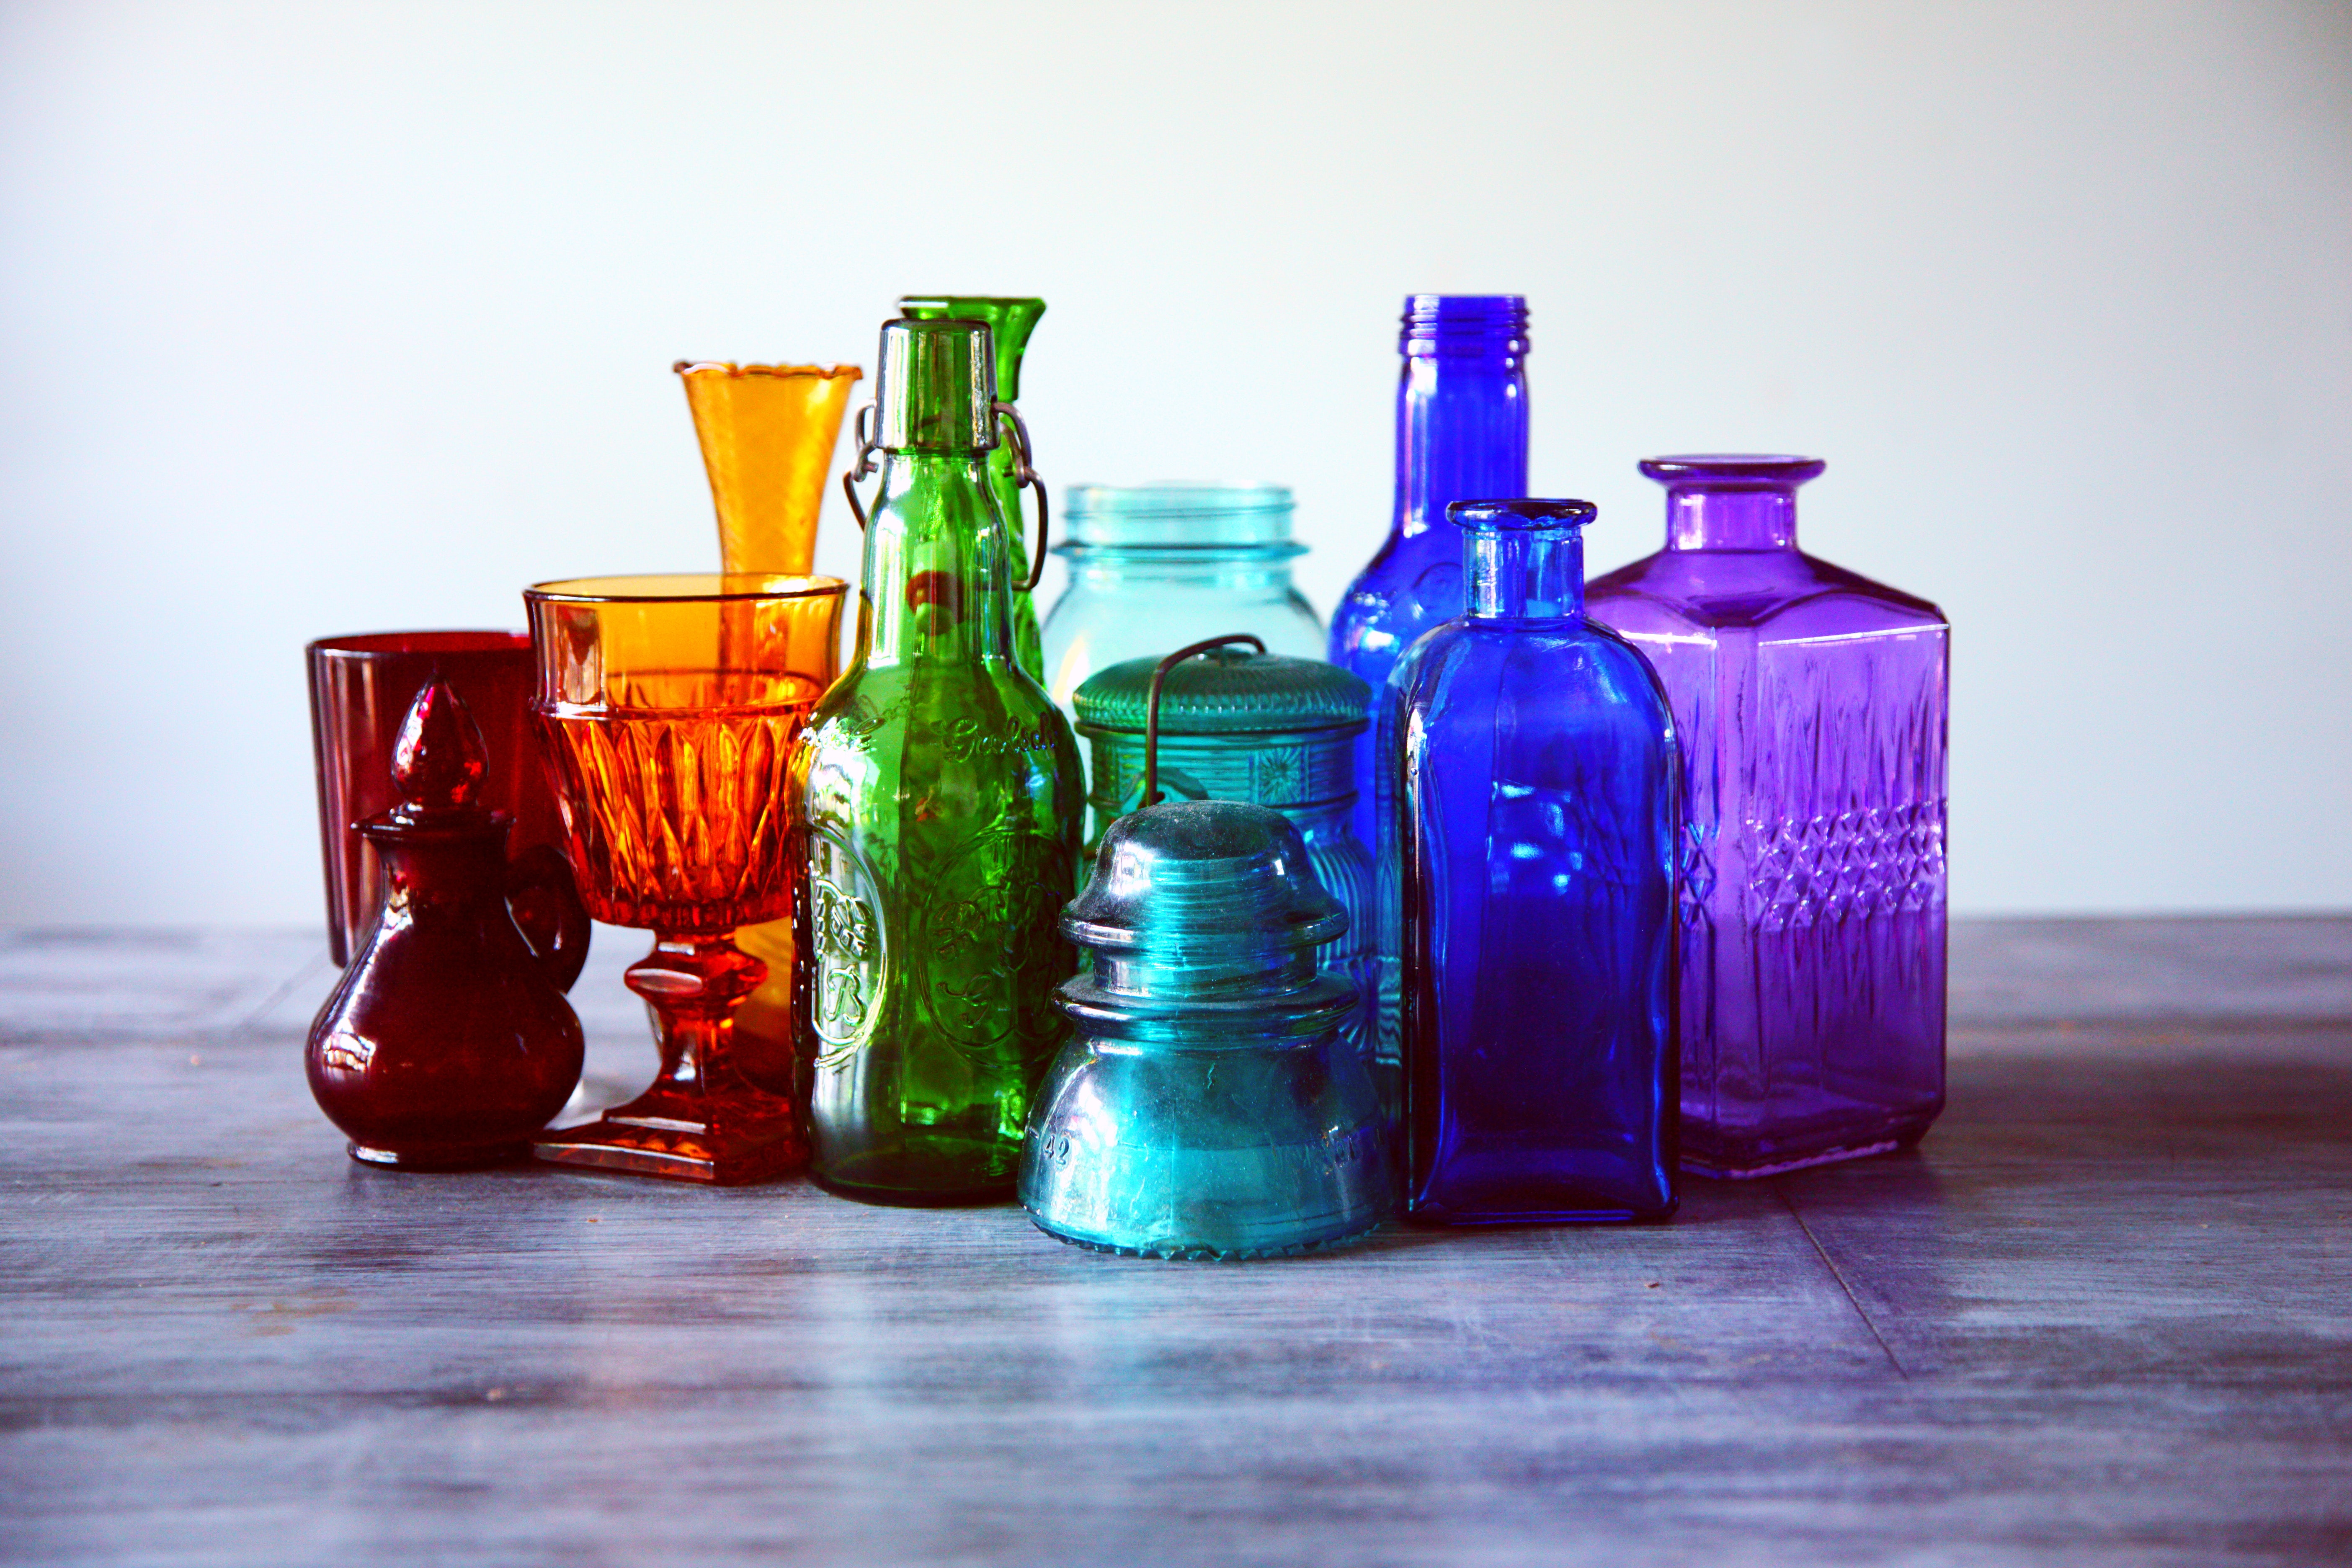
bottle, cobalt blue, glass bottle, blue, product, still life photography, glass, liquid, water, still life, plastic bottle, Colorfulness, drinkware, plastic, Transparent material, tableware, fluid, solution, home accessories, food coloring